Wrestling Dontaku 2017

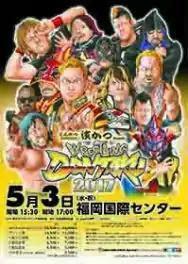
Promotional poster for the event, featuring caricatures of several NJPW wrestlers

Wrestling Dontaku 2017 was a professional wrestling event promoted by New Japan Pro-Wrestling (NJPW). The event took place on May 3, 2017, in Fukuoka, Fukuoka at Fukuoka Kokusai Center and featured ten matches, three of which were contested for championships. The show was headlined by Kazuchika Okada defending the IWGP Heavyweight Championship against Bad Luck Fale. This was the fourteenth event under the Wrestling Dontaku name.